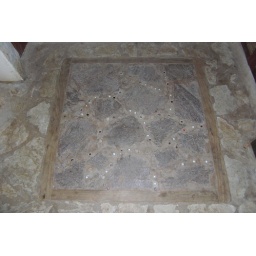
Pretty floor insets in the kitchen